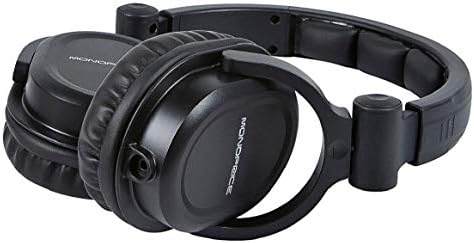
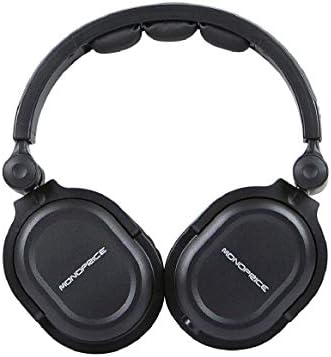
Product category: headphones
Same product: yes